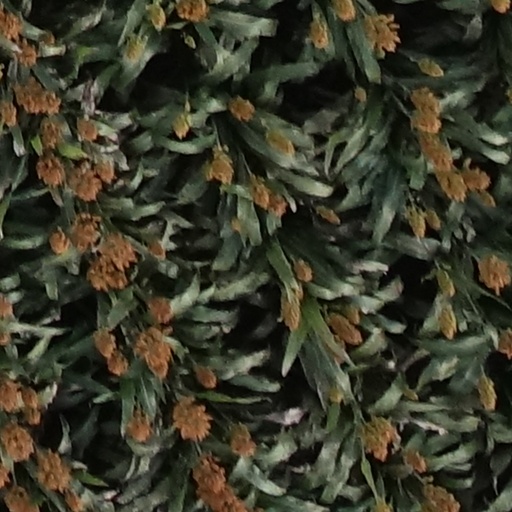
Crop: sorghum